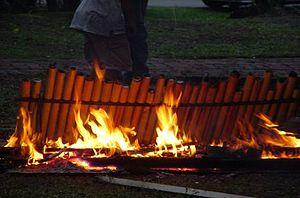
Le lemang est un aliment traditionnel préparé à partir de riz gluant, de lait de coco et de sel, cuit dans un tige de bambou vide tapissé de feuilles de bananes pour éviter que le riz ne colle au bambou. Il est couramment trouvé dans Asie du Sud-Est océanique, en particulier à Brunei, en Indonésie, en Malaisie et à Singapour.